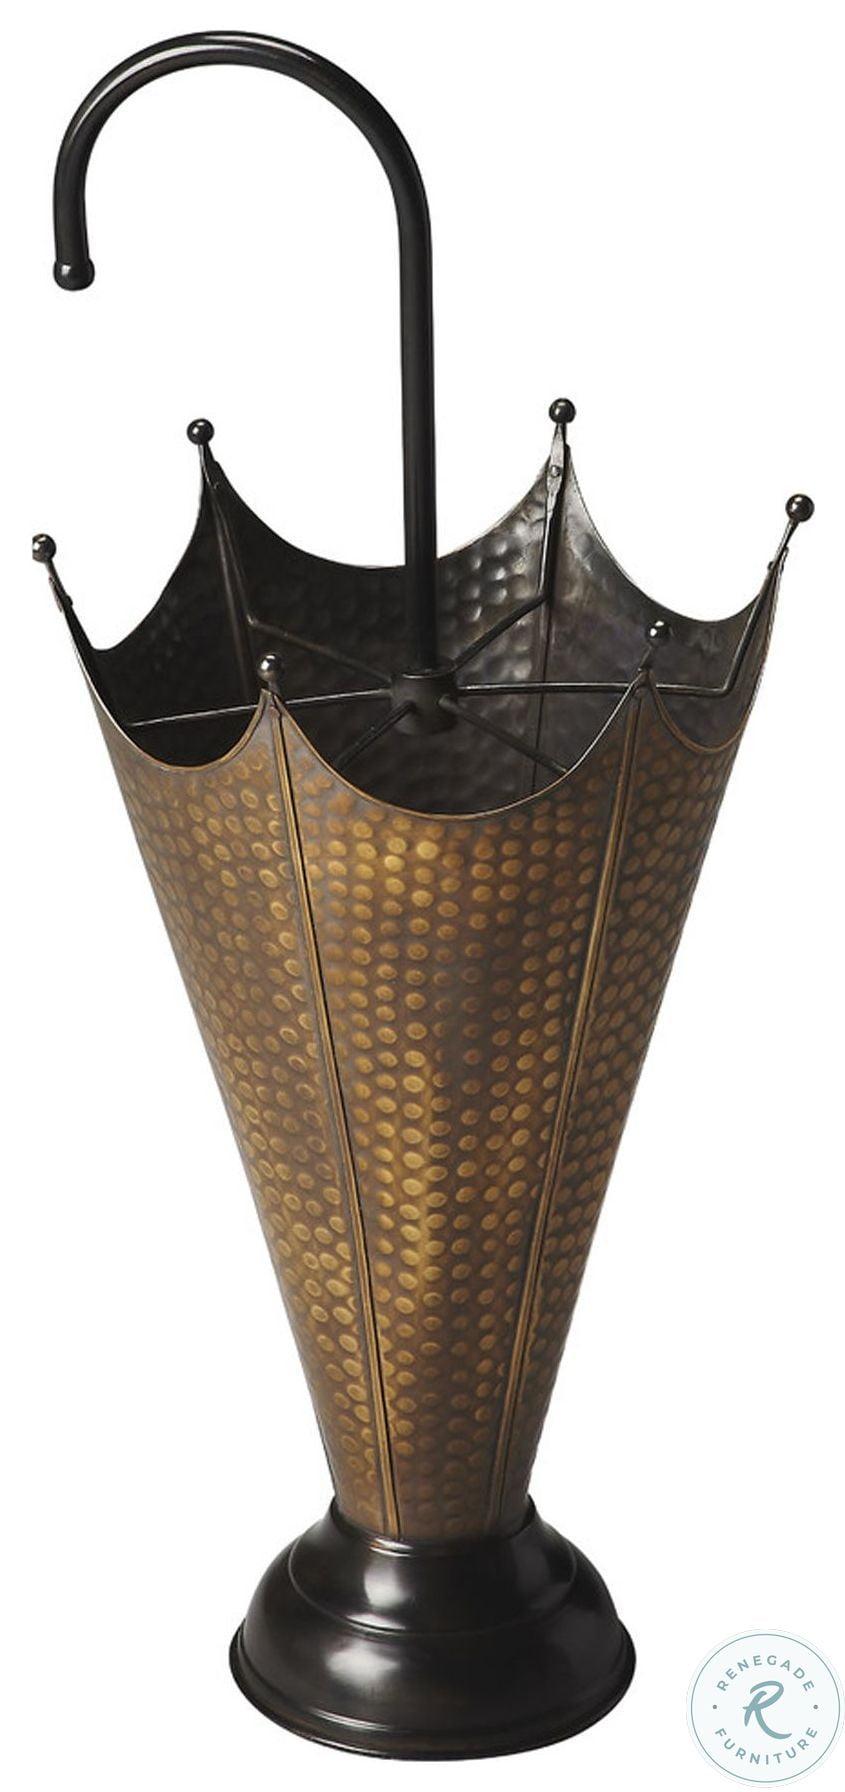
Category: Decor
Style: Industrial